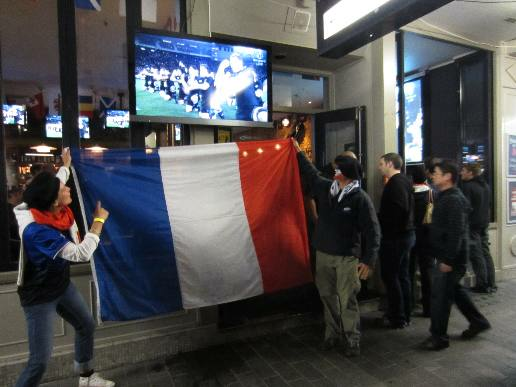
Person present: Yes